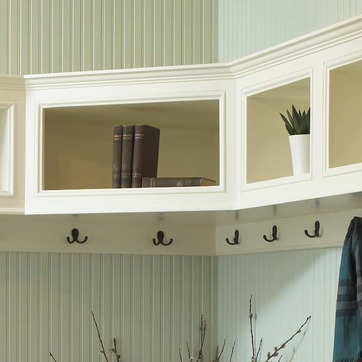
Material: paper